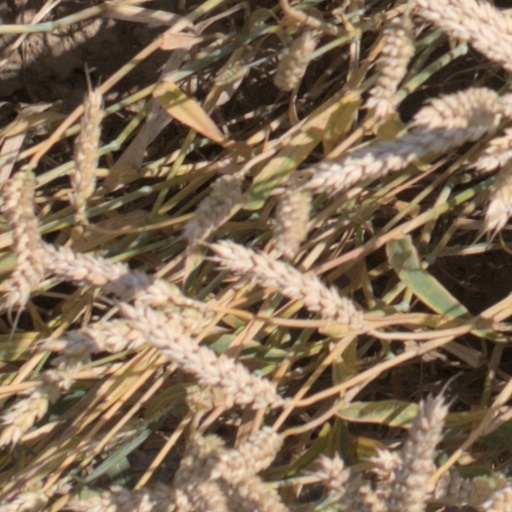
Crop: wheat